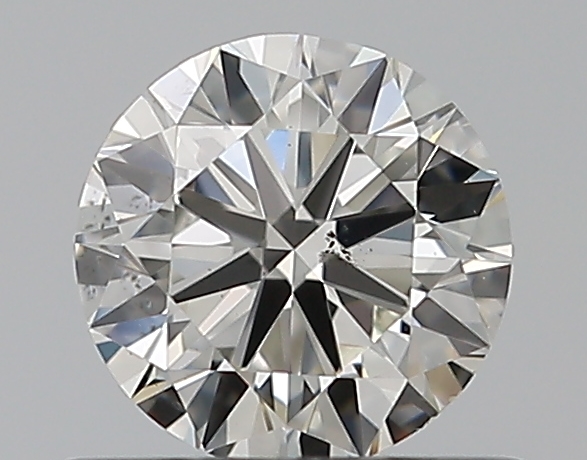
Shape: round
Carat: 0.5
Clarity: VS2
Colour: I
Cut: VG
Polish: EX
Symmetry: EX
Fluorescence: N
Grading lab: GIA
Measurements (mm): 4.97 x 4.99 x 3.09